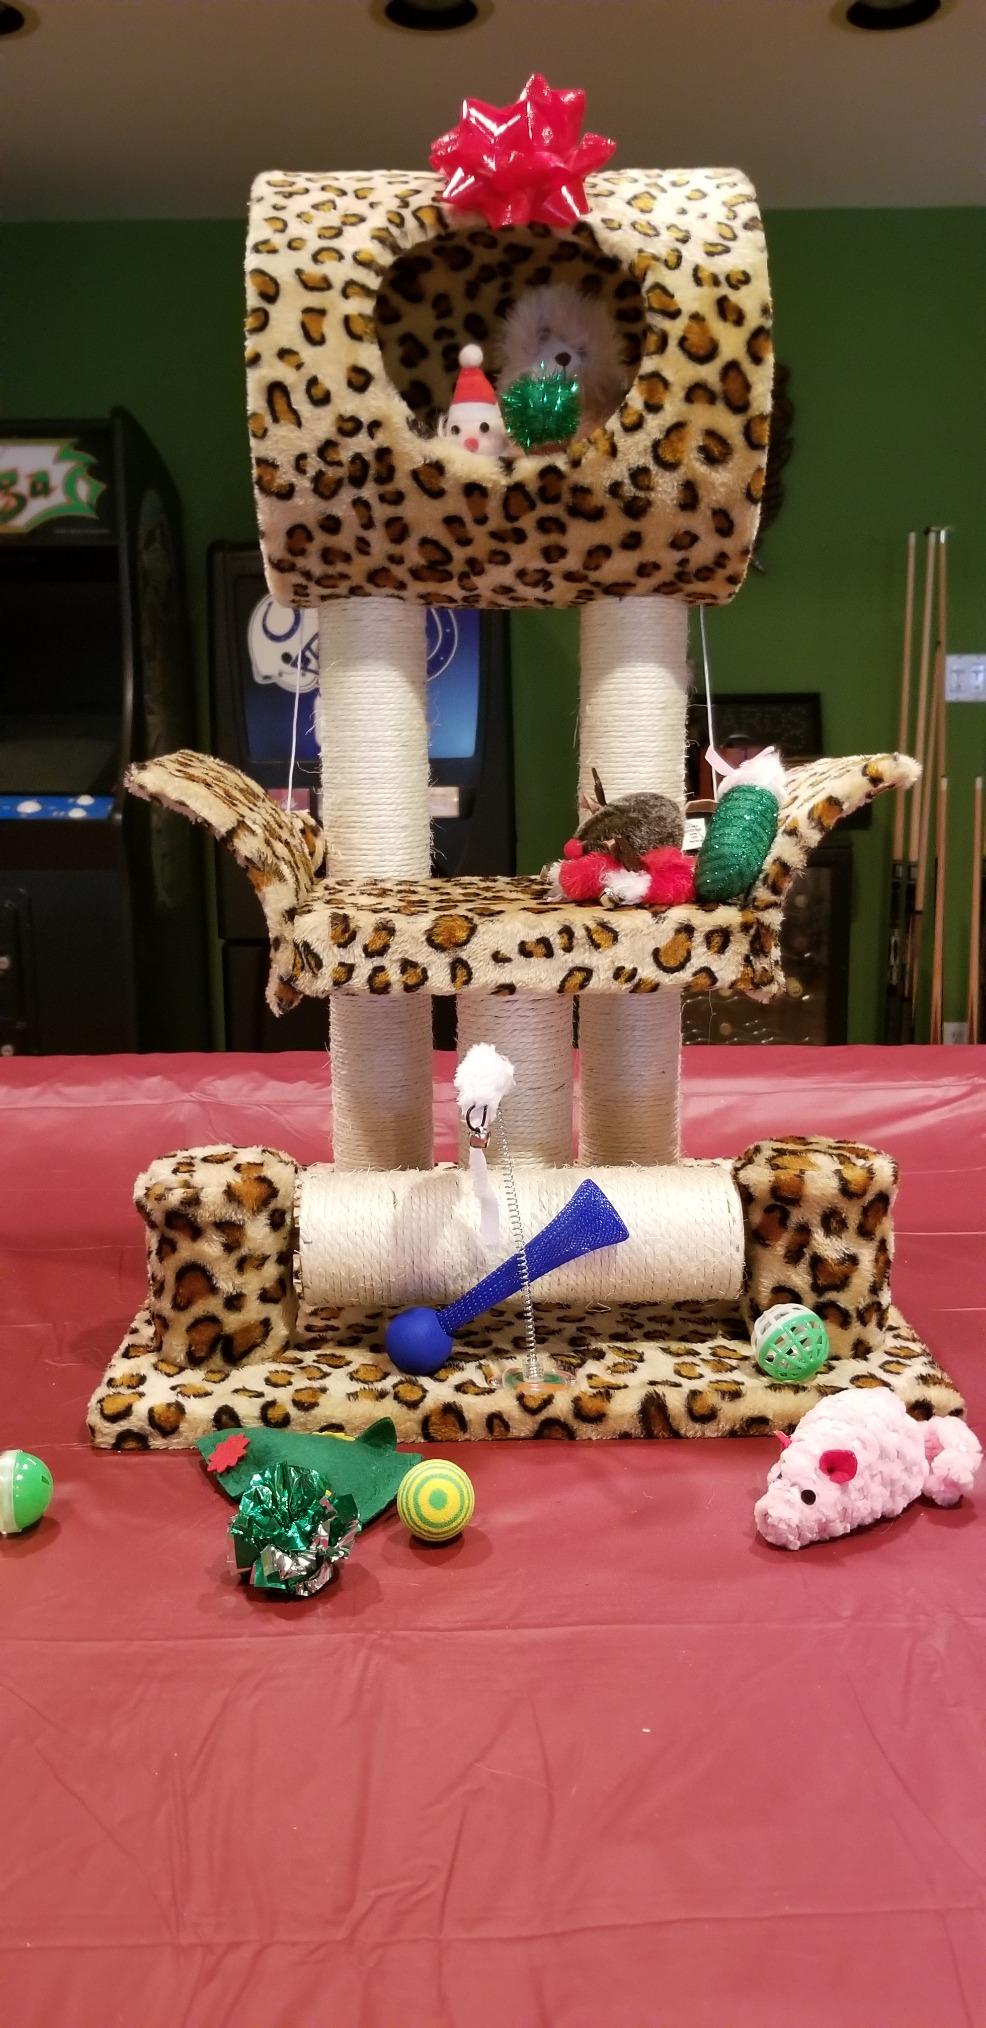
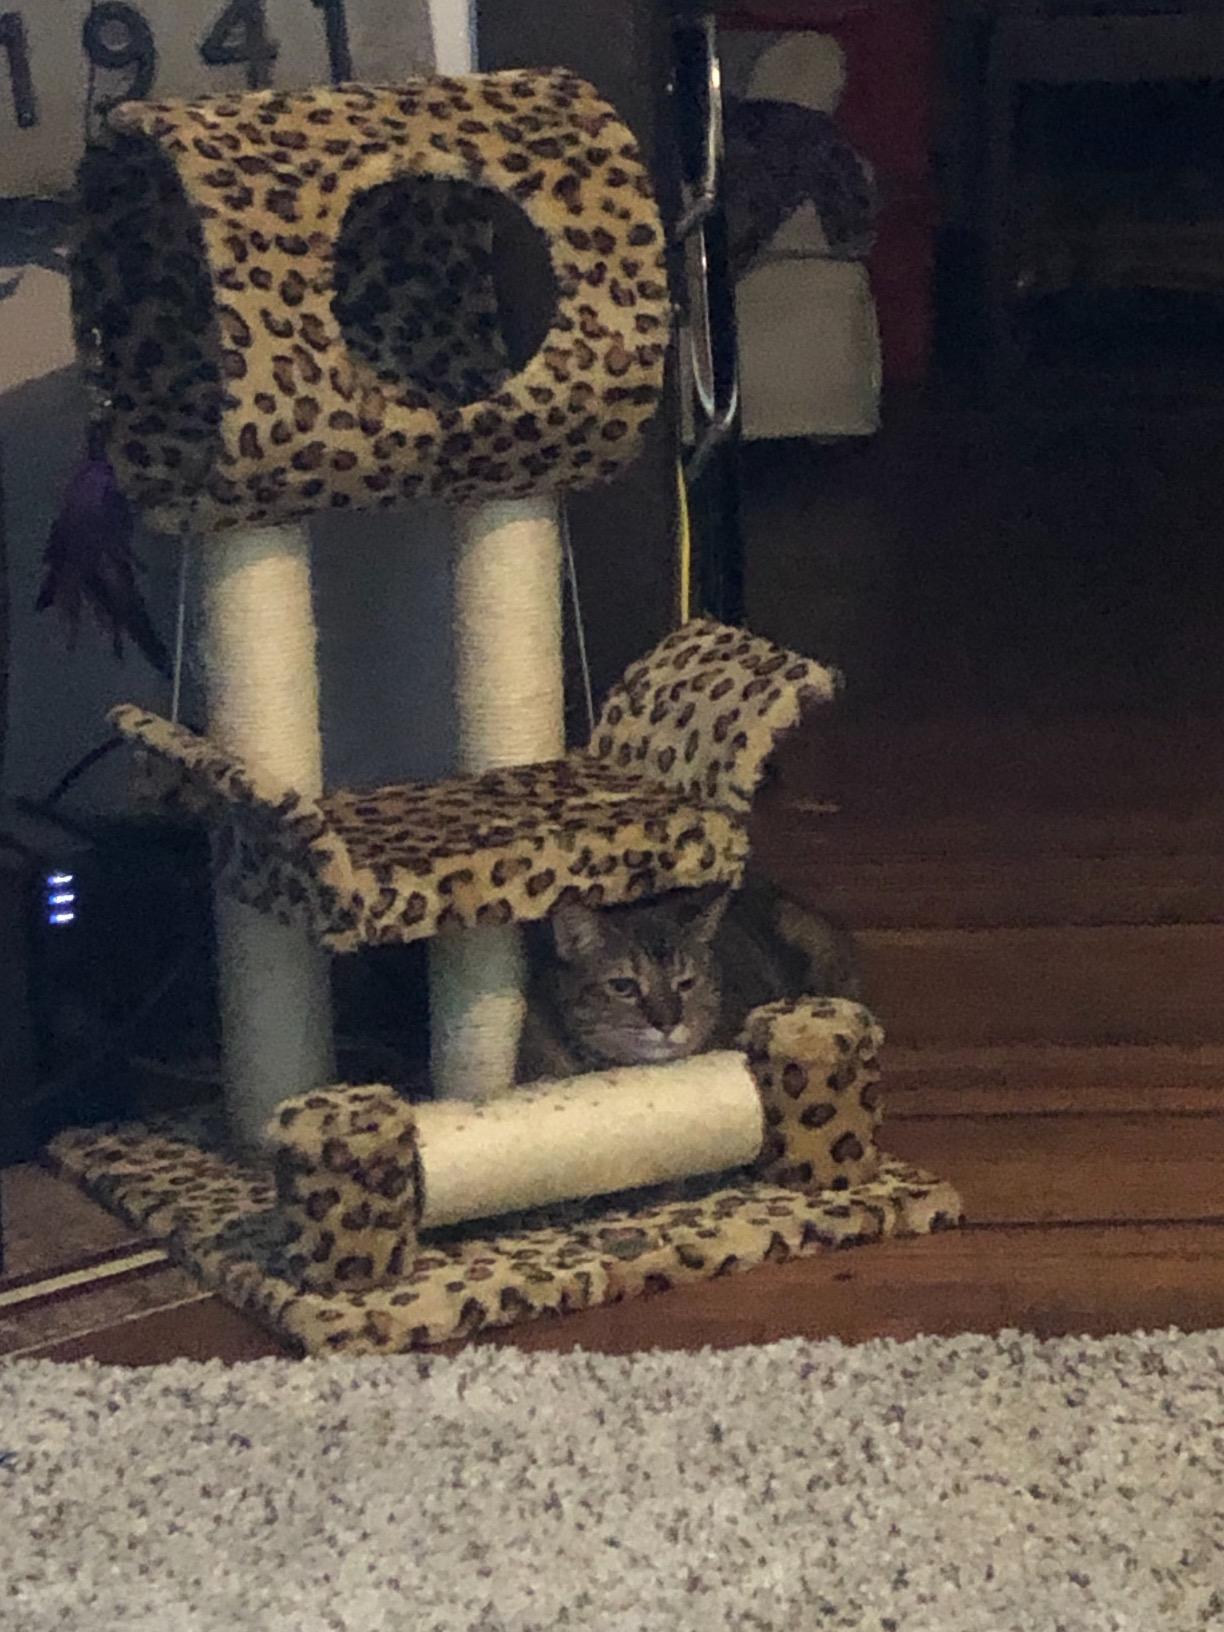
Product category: items_cat tree
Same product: yes